Sweet Derriere

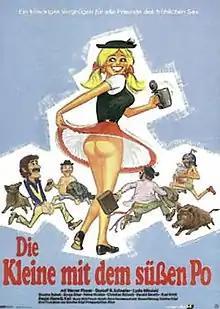

Sweet Derriere (German: Die Kleine mit dem süßen Po) is a 1975 Austrian sex comedy film directed by Georg Tressler and starring Werner Ploner, Gustav Schneller and Lydia Mikulski. The film's sets were designed by the art director Nino Borghi.